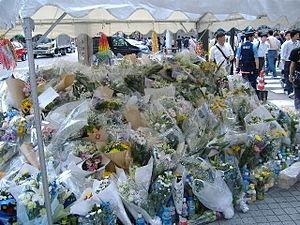
Le massacre d'Akihabara s'est déroulé dans le quartier d'Akihabara de Chiyoda-ku à Tōkyō le 8 juin 2008. Il a fait sept morts et dix blessés.